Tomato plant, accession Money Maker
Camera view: vertical (180 deg); turntable rotation: 210 degrees
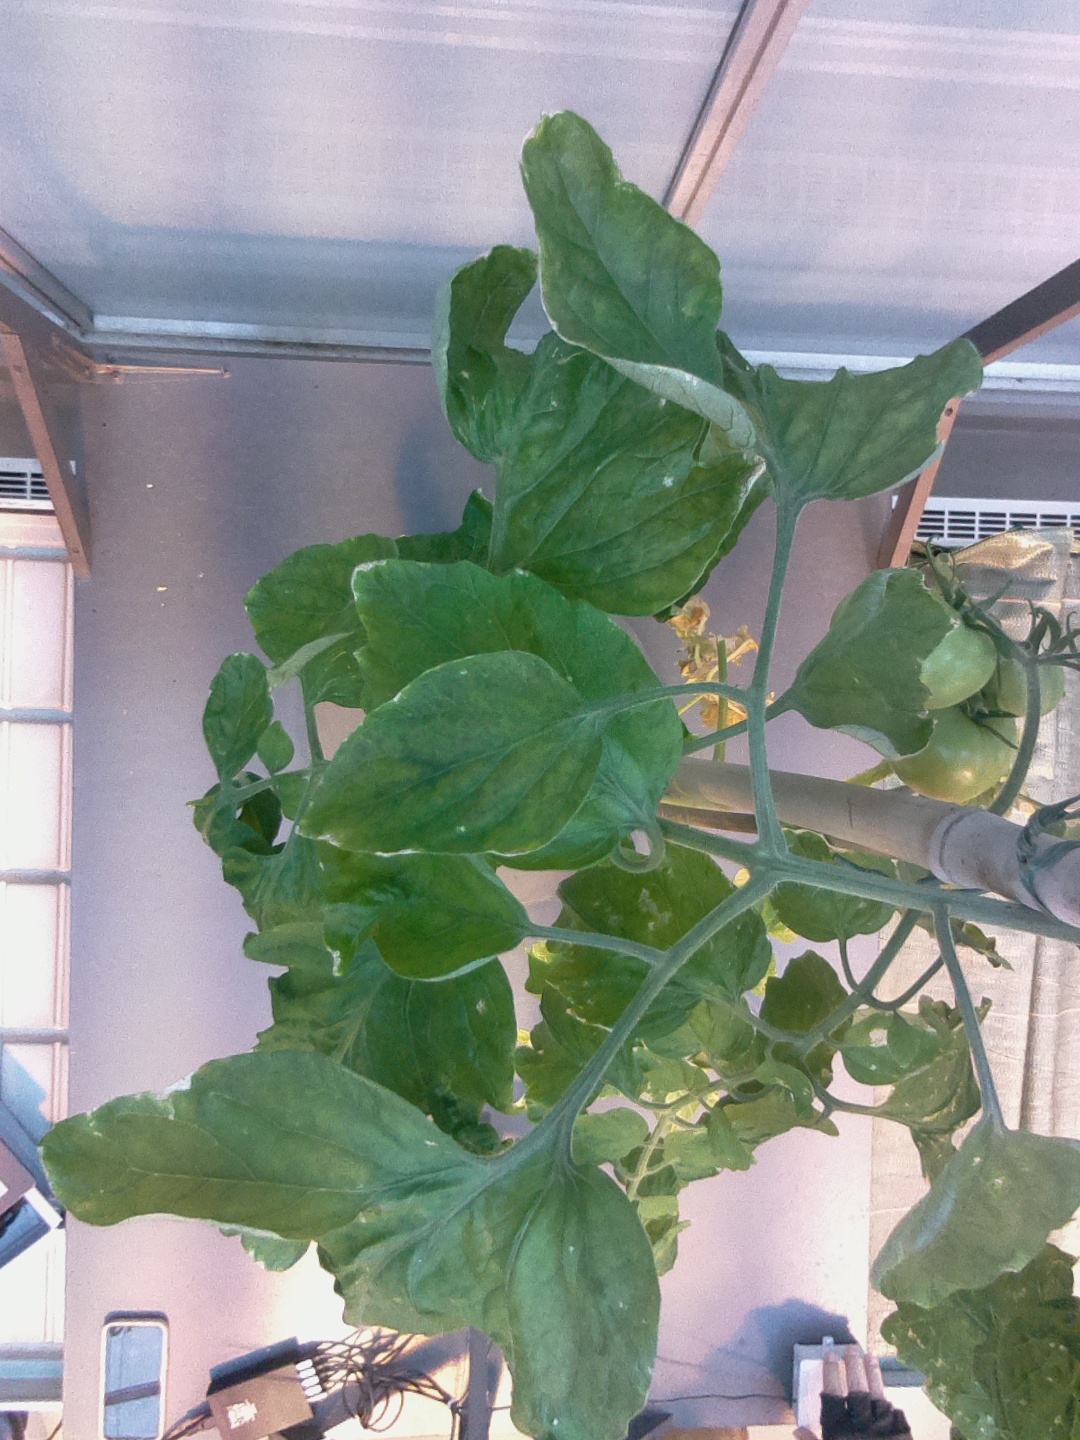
BBCH growth stage 78: 80% -90% of final fruit size